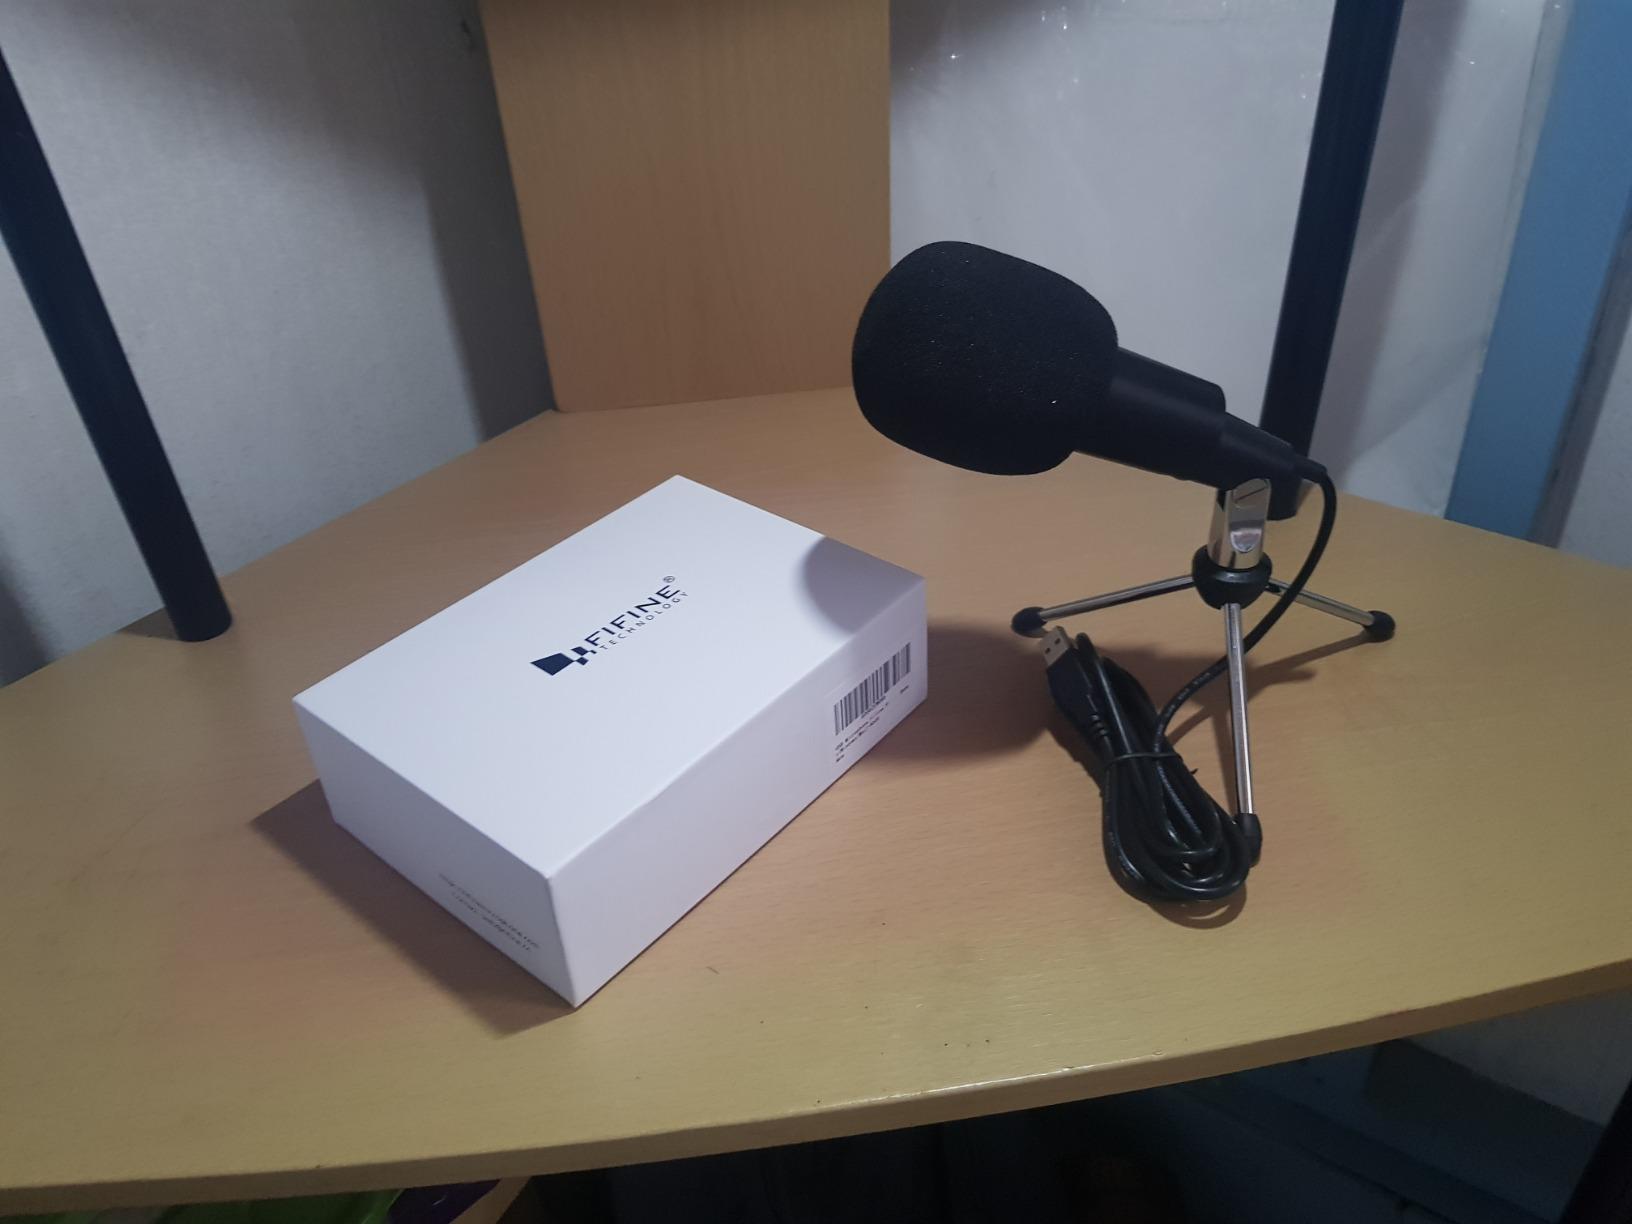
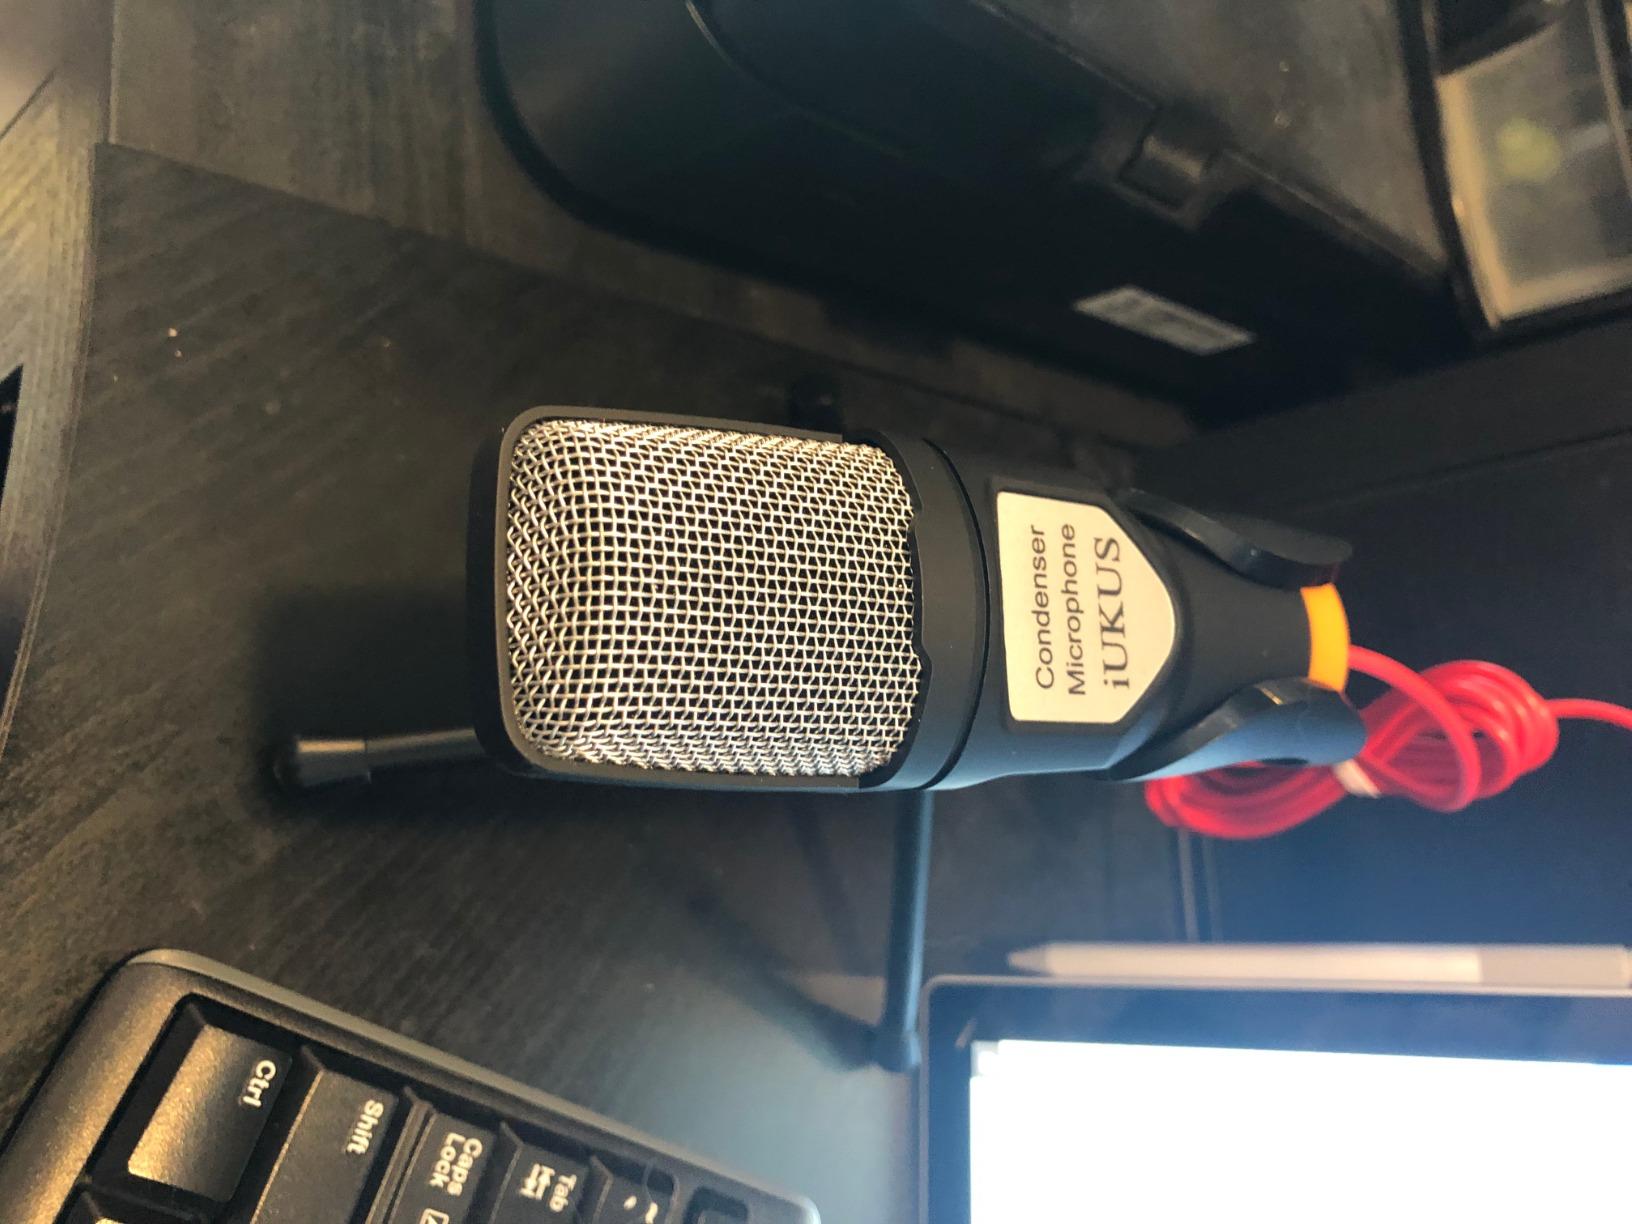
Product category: microphone
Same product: no